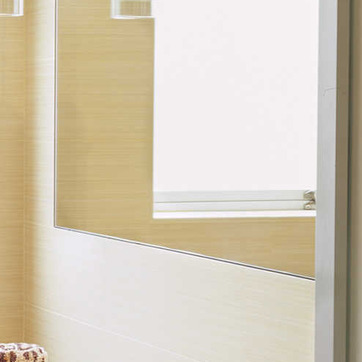
Material: mirror